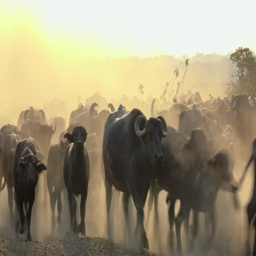
herd of buffalo running in the sunset